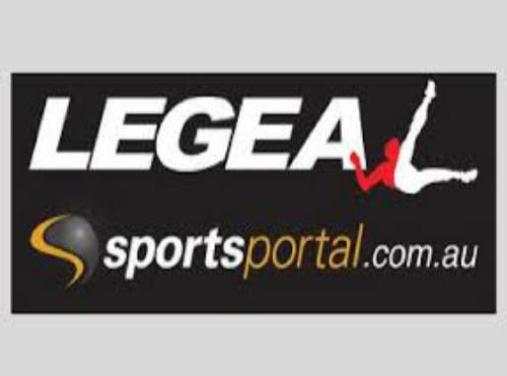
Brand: legea-1
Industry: Sports